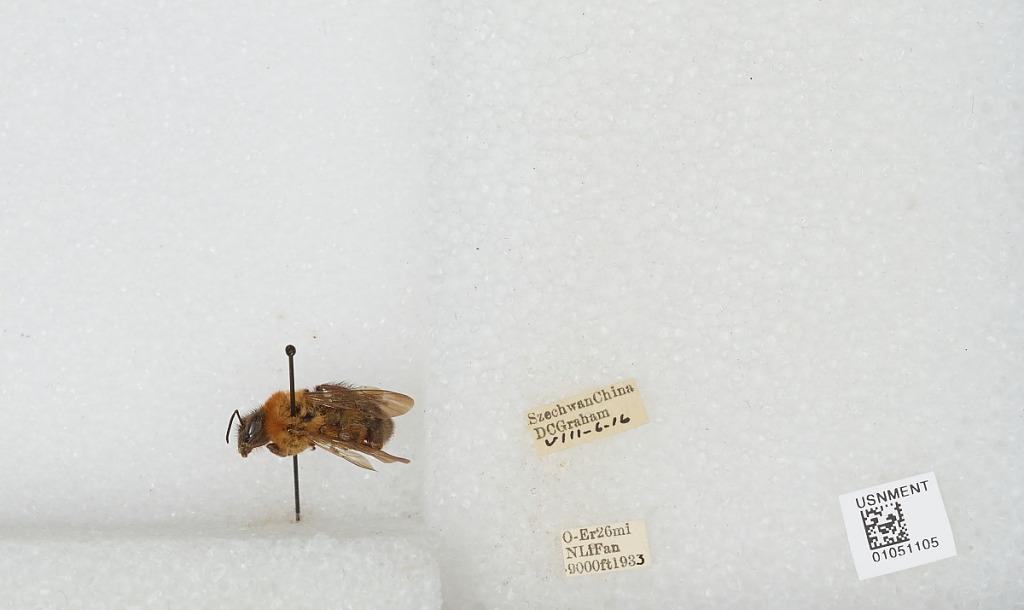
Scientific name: Bombus sp.
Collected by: D. Graham
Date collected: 1933-8-6
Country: China
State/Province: Sichuan
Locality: O-Er 26 mi N Li Fan